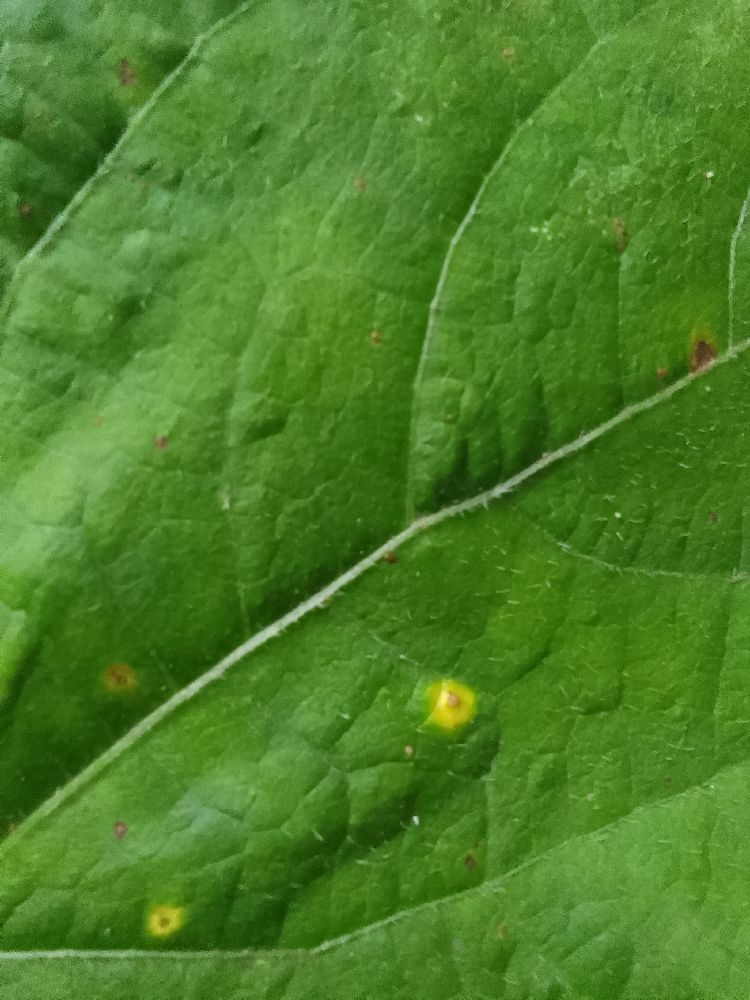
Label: rust